Cradley Heath Baptist Church

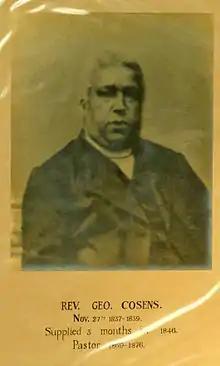
Rev. George Cosens in 1876

Although the Baptists were first to build a chapel in Cradley Heath, Primitive Methodists met in homes and workshops, from about 1820, but did not build until 1841. Some headlines in the history of Cradley Heath Baptist Church relate to the Ministers and others involved there.